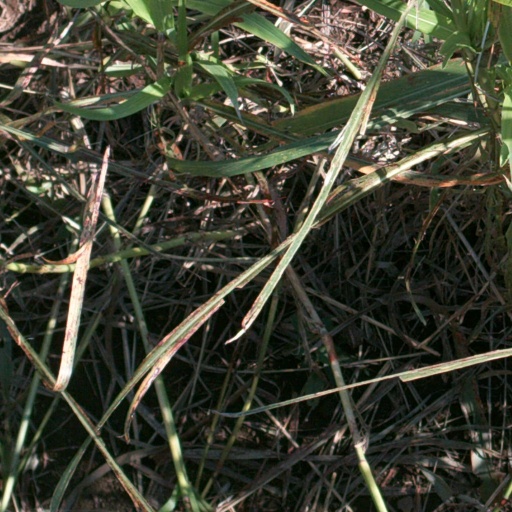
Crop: sorghum